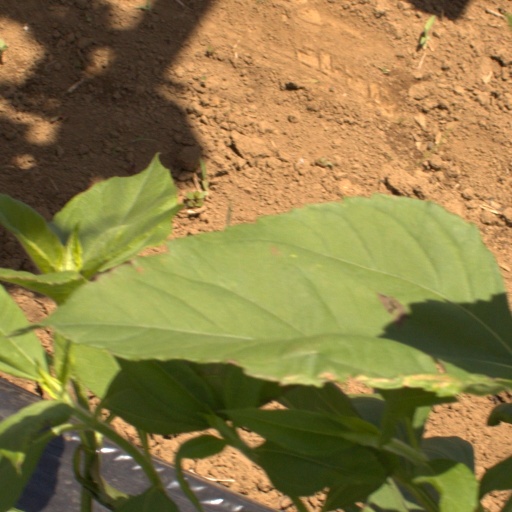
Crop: Jerusalem artichoke